Little Fatty

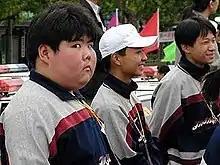
The photograph of Qian Zhijun used as the basis of the "Little Fatty" internet meme

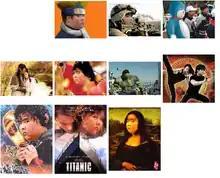
Examples of photoshops using Qian's face - They include Qian as Choji Akimichi in "Naruto", An Iraqi soldier, Doraemon, Yang Guo in "The Return of the Condor Heroes", Moon from "Hero" (2002); The Hulk, Eddie Yang in "The Medallion", Frodo Baggins in "", Rose DeWitt Bukater in "Titanic", and the Mona Lisa

Little Fatty (小胖 Xiǎo Pàng) is an internet meme involving superimposing the face of a boy on various photographs. Because of the internet meme and the resulting sudden fame, the boy, Qian Zhijun, decided to become a public figure, and he became a major celebrity and an actor in China. The "Little Fatty" meme is an example of earlier "e gao" works, which mainly consisted of images edited in Adobe Photoshop.